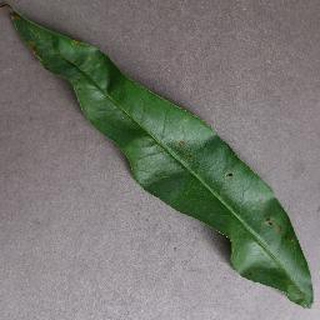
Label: peach_bacterial_spot